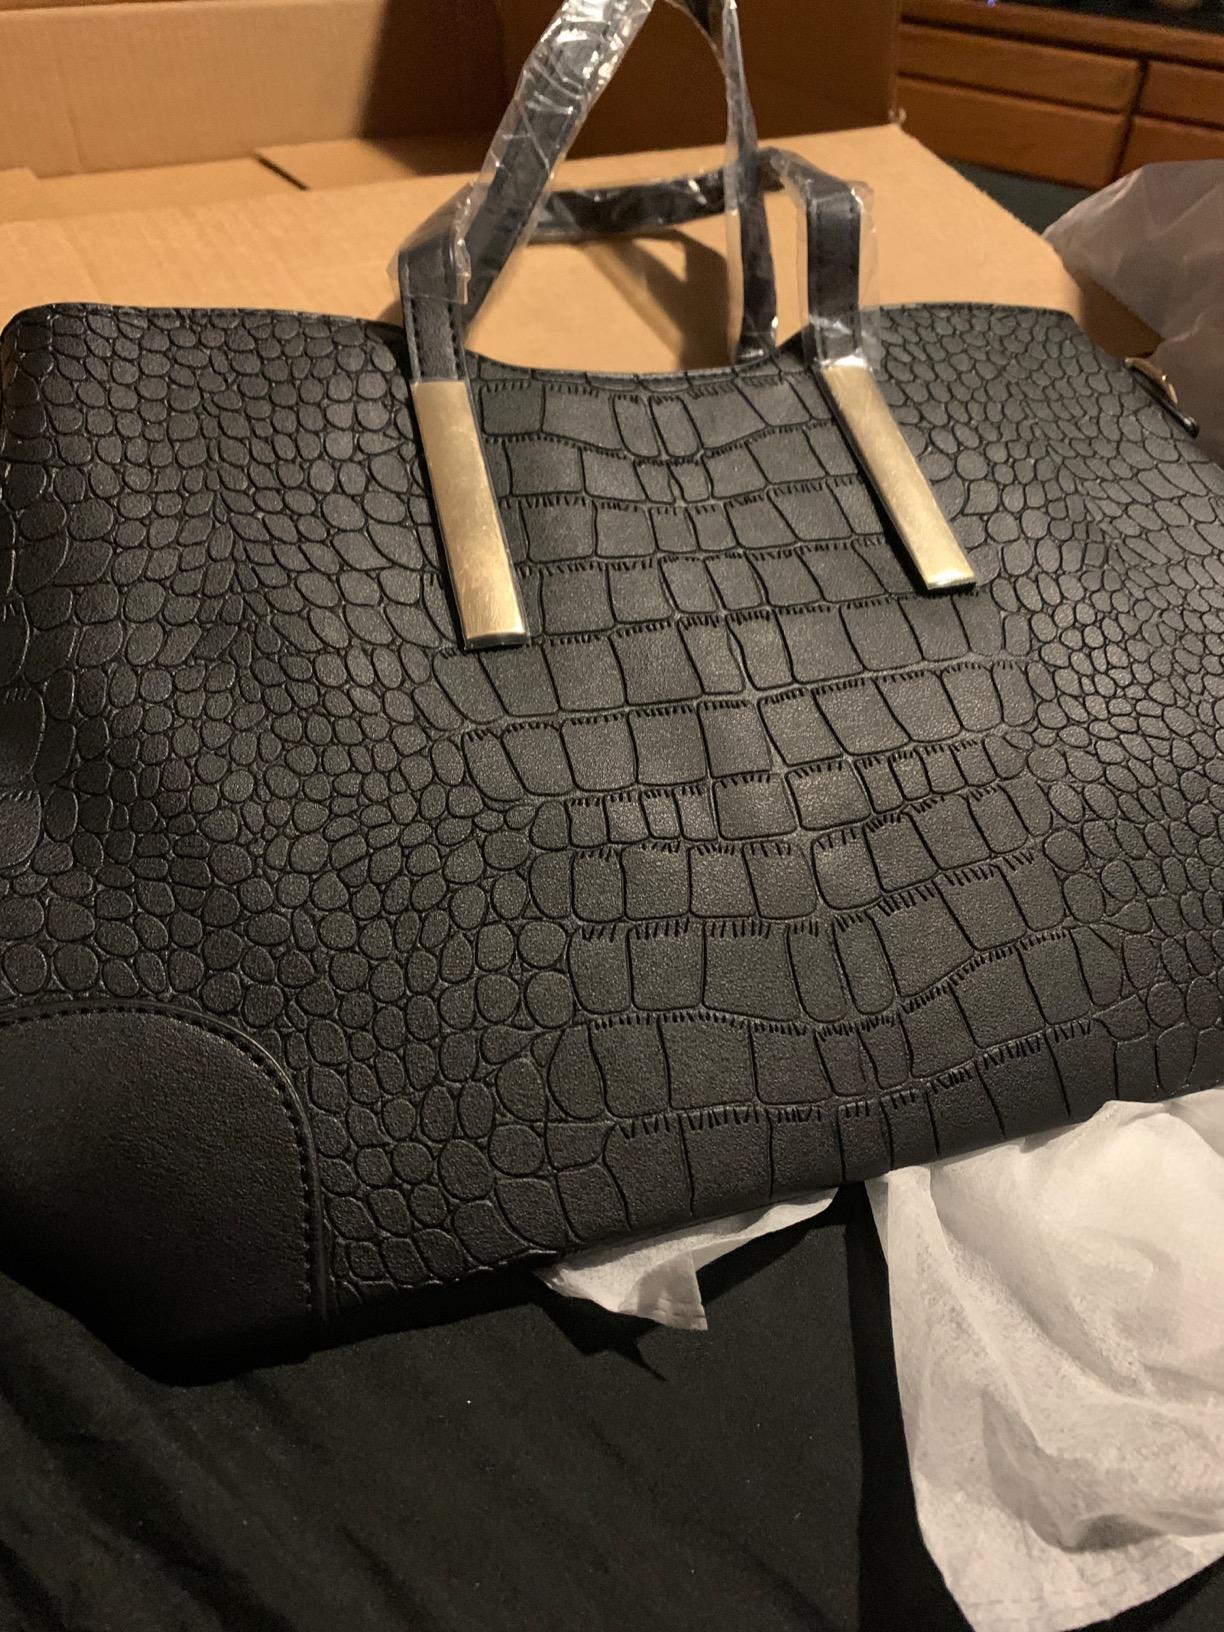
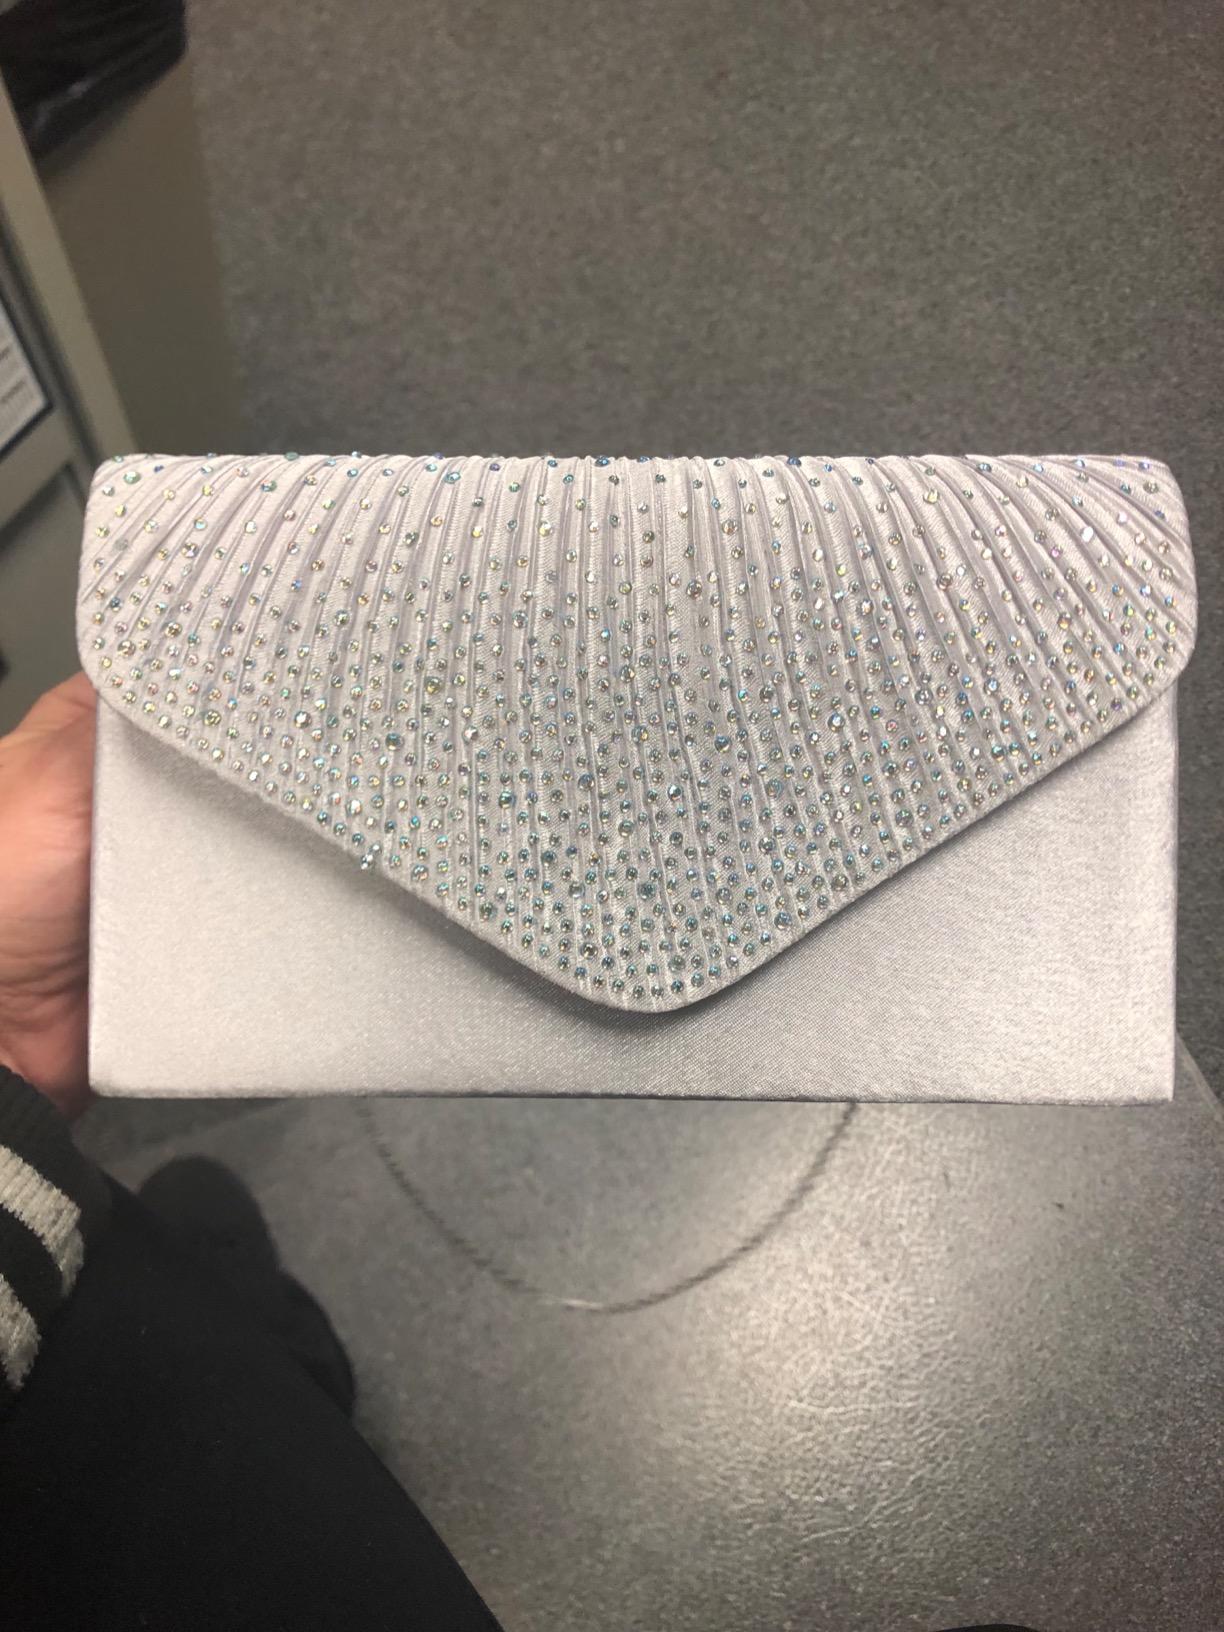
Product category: accessories_handbag
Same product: no